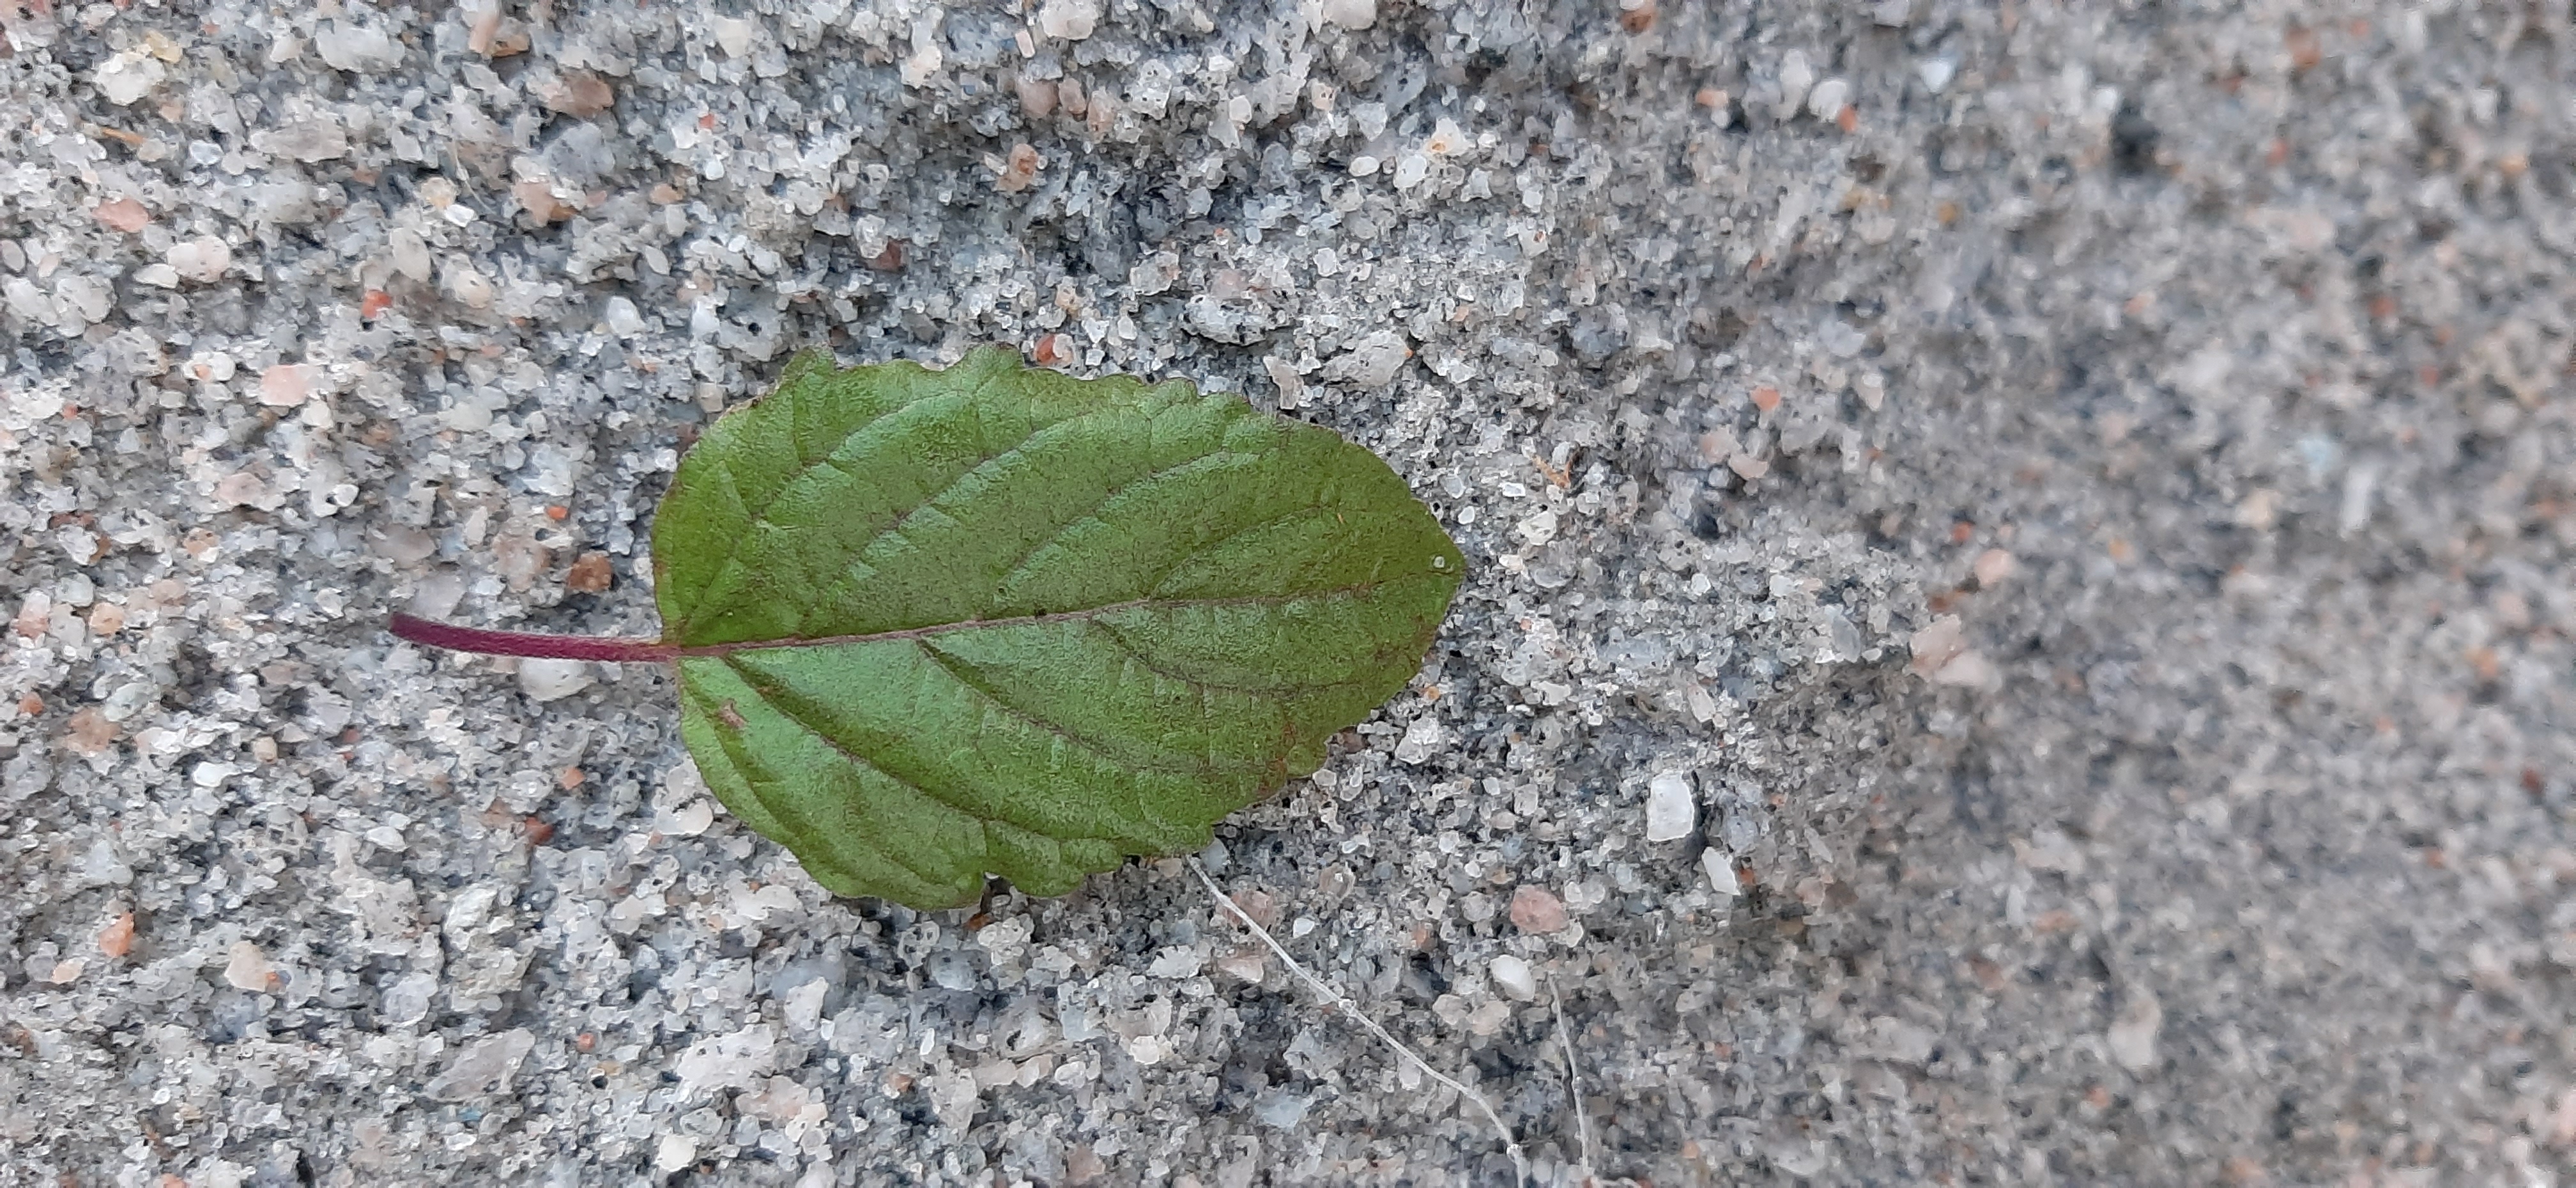
Plant: Tulsi